Dave Dallwitz

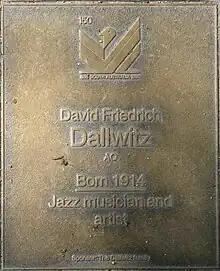
Commemorative plaque on the Jubilee 150 Walkway

David Friedrich Dallwitz (25 October 1914 – 24 March 2003) was a South Australian jazz and classical musician, bandleader, composer, painter, and art teacher whose work spanned almost seven decades. He led jazz, Dixieland, and ragtime bands, and performed with classical chamber music groups.